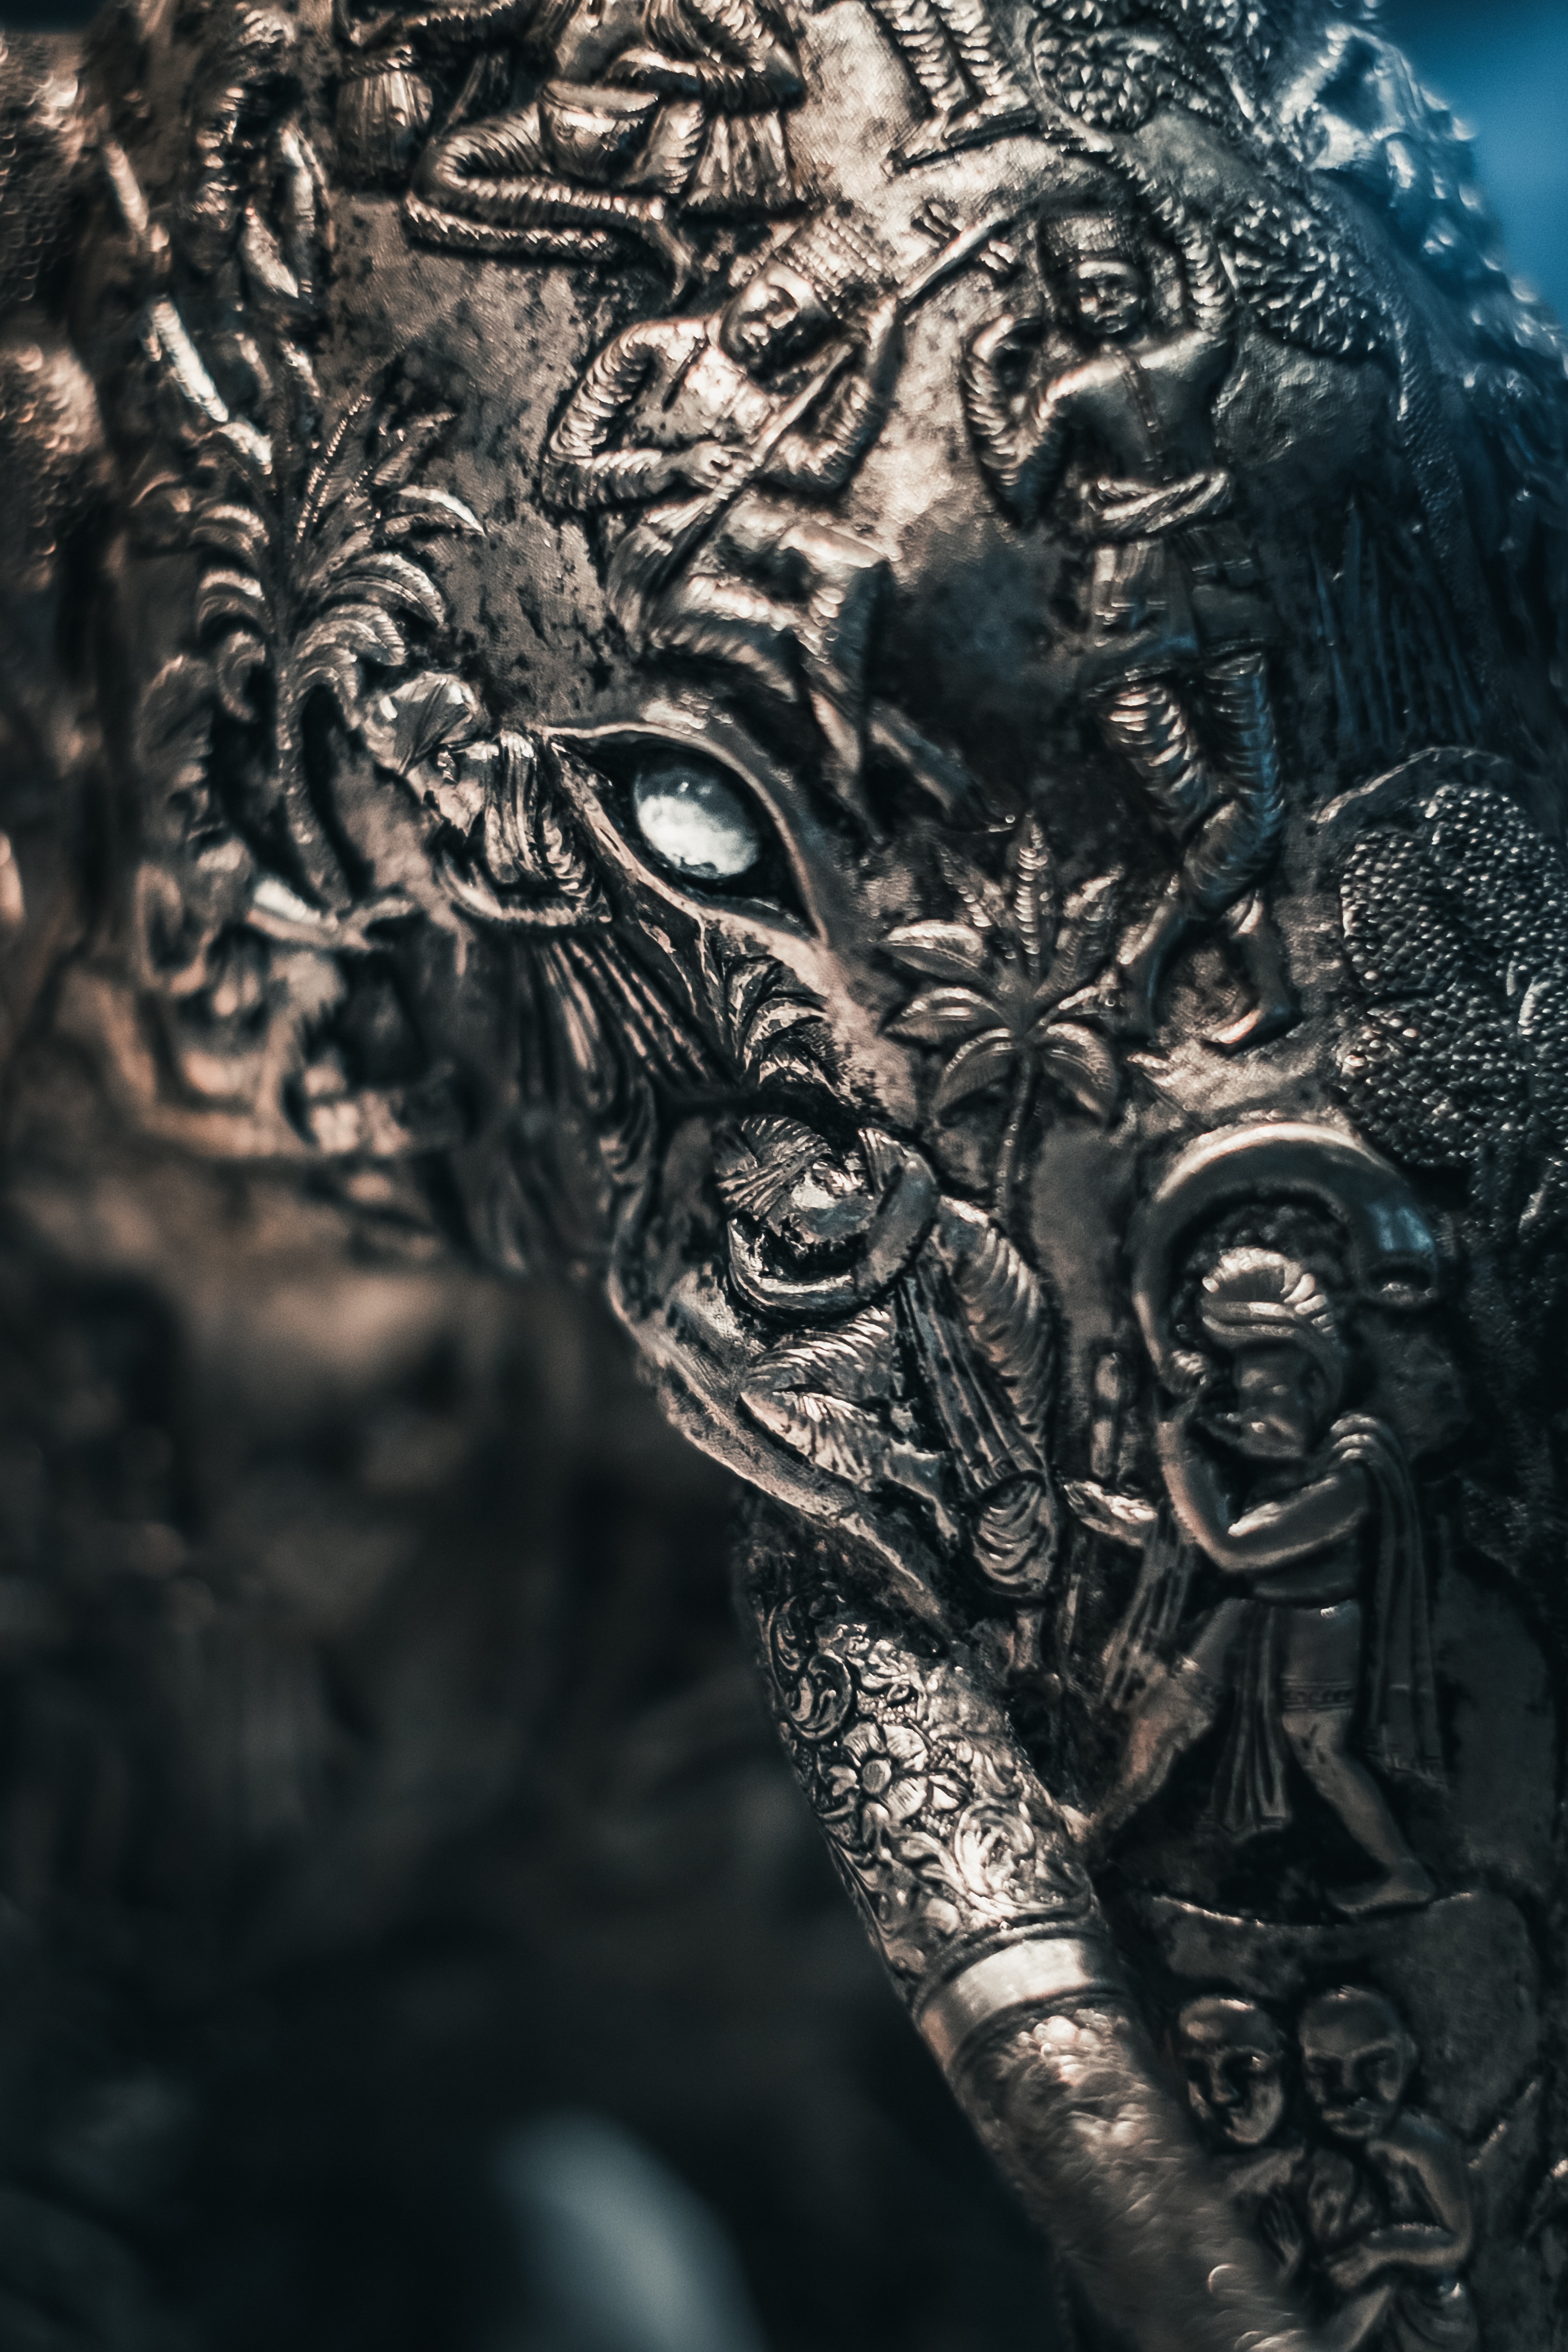
black and white, monument, statue, darkness, monochrome, sculpture, art, temple, carving, mythology, monochrome photography